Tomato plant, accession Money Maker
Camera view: horizontal (90 deg, fisheye); turntable rotation: 60 degrees
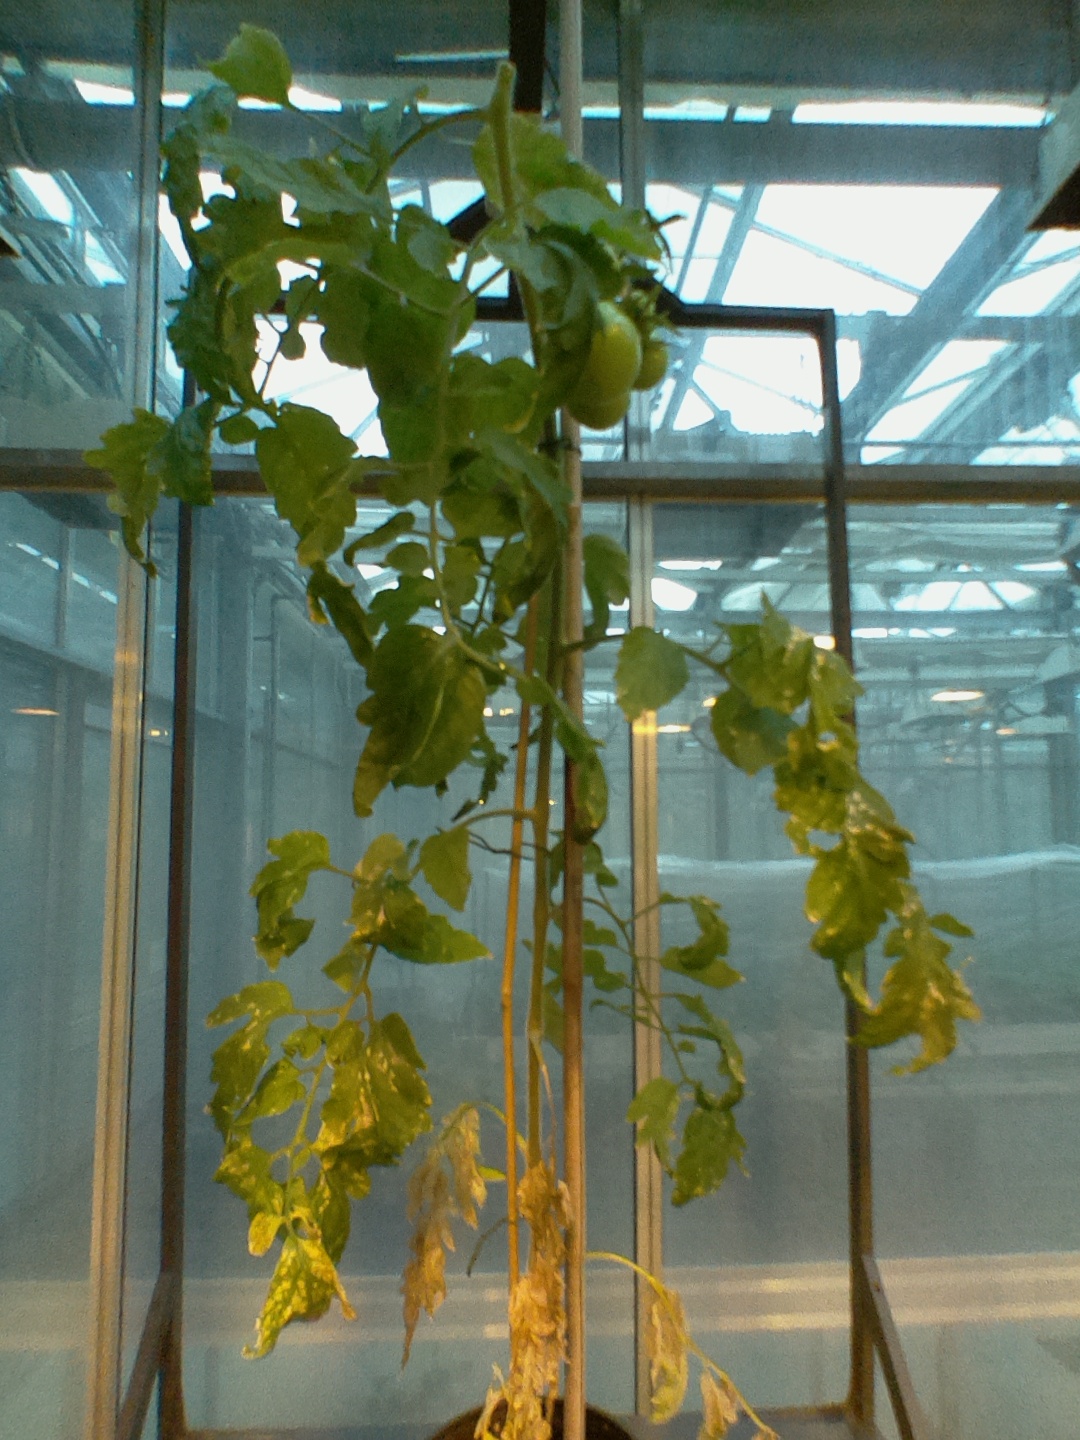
BBCH growth stage 77: 70%-80% of final fruit size